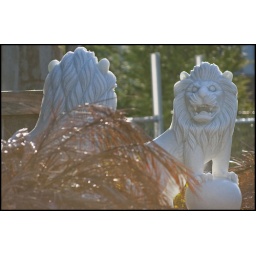
One of the local houses around Norcross has two lion statues guarding its front.